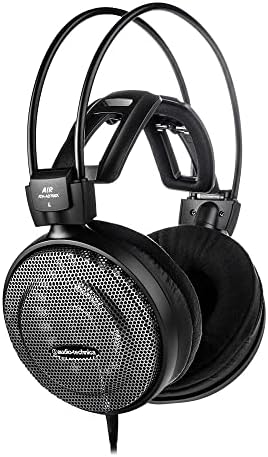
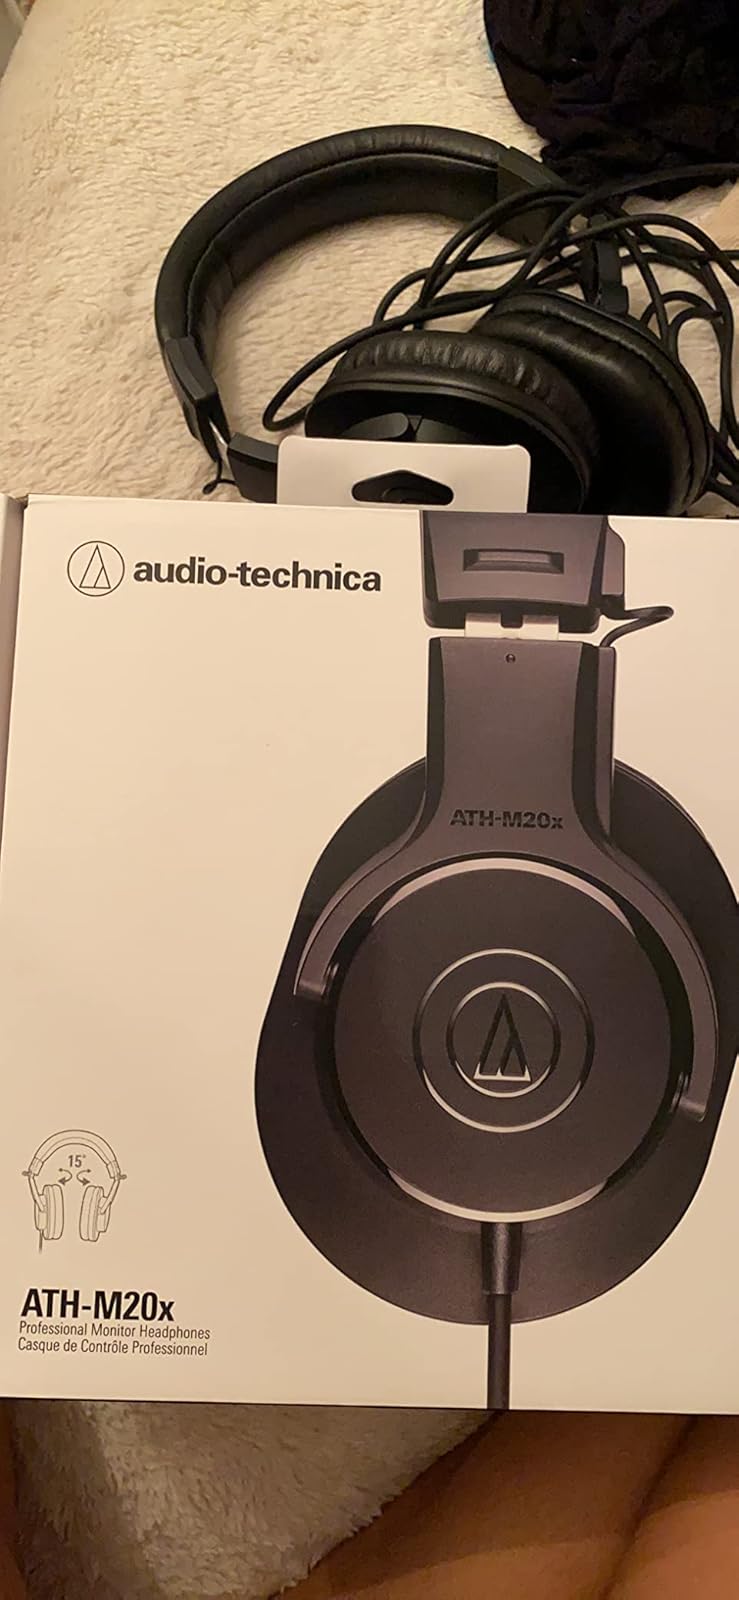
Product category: headphones
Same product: no